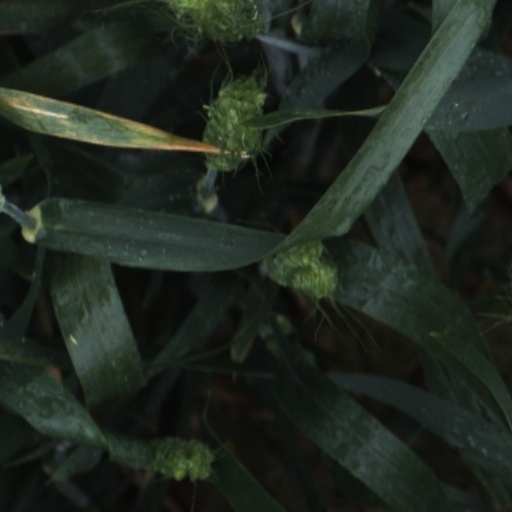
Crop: wheat